Sleepless in Madrid

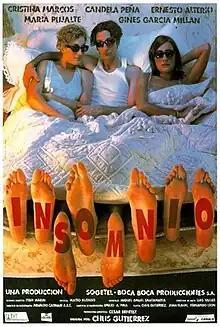
Theatrical release poster

Sleepless in Madrid or Insomnia is a 1998 Spanish comedy film directed by Chus Gutiérrez. It stars Cristina Marcos, Candela Peña, Ernesto Alterio, María Pujalte and Ginés García Millán.